Palmerston North

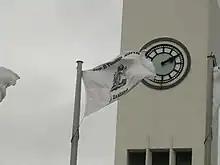
Palmerston North flag in front of the Clock Tower, The Square

Although the land Palmerston North is situated on is bounded by the lofty Ruahine and Tararua ranges in the east and south respectively, the city has a predominantly flat appearance. The occasional rise in elevation occurs further away from the river and is especially pronounced in the north and northeast, and also on the south side of the river. The typical urban area elevation ranges between 20 and 40 metres (65–130 ft) above sea level.